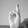
ASL letter: R